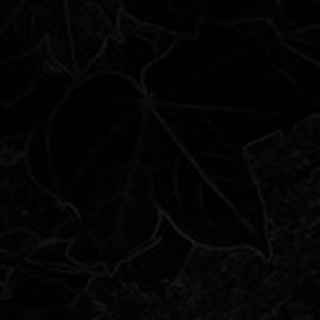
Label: healthy_cotton